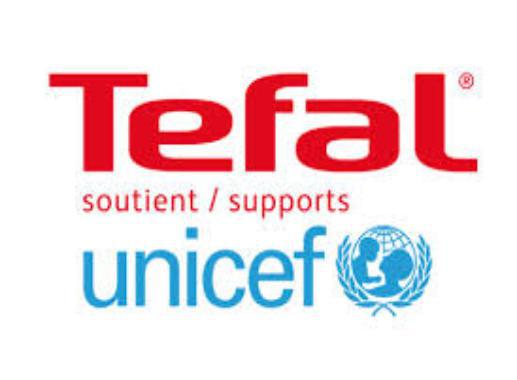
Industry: Necessities